Borg-Warner Trophy

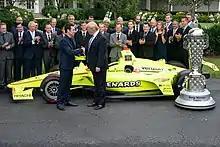
The Borg-Warner Trophy on its current base and dolly seen with 2019 race winner Simon Pageneud and President Donald Trump

Following the 1985 Indianapolis 500, the likeness of race winner Danny Sullivan was added to the trophy. His face filled the 69th of the original 70 squares on the trophy body. Only one square remained on the body, which would be filled by the 1986 winner.